Greg Gilmore

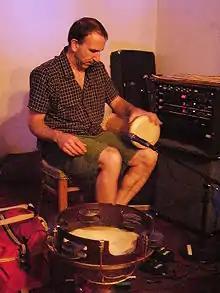
Gilmore setting up to perform with Steve Fisk and Peter Randlette (not shown) at the 14th Olympia Experimental Music Festival, 2008

Greg Gilmore (born January 3, 1962) is a French born-American drummer in Seattle, Washington, and co-founder of the recording label First World Music.